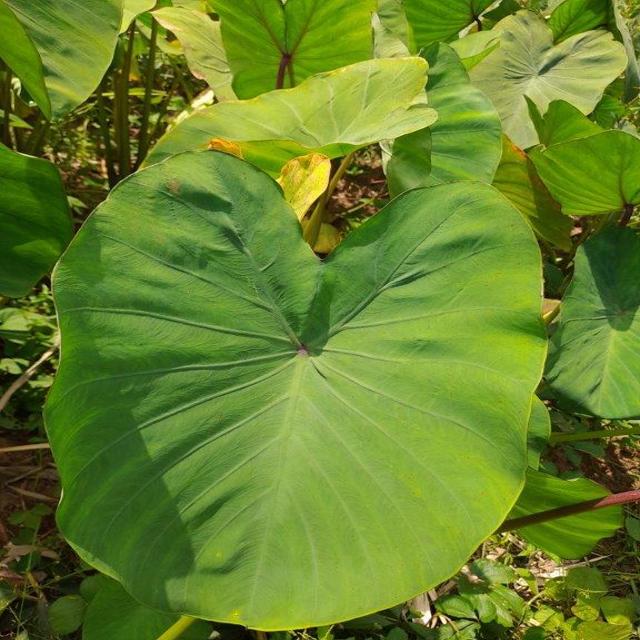
Label: Healthy